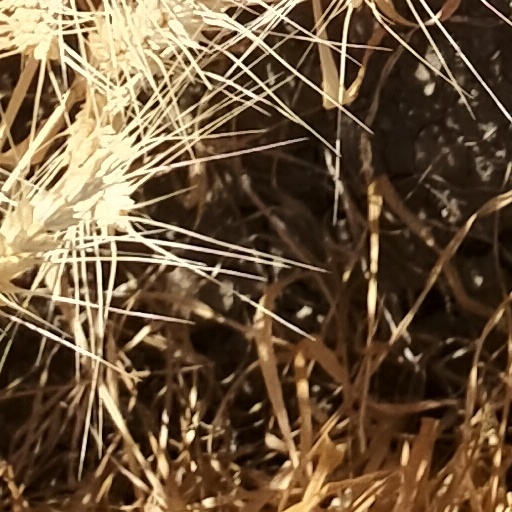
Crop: wheat